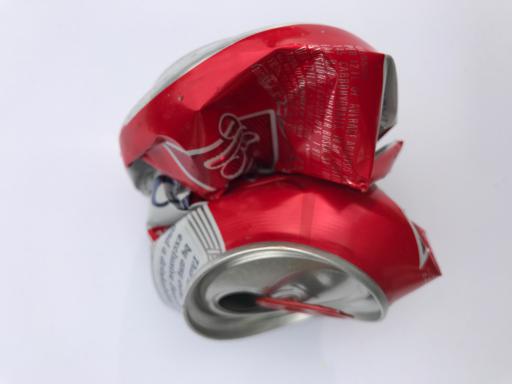
Label: metal